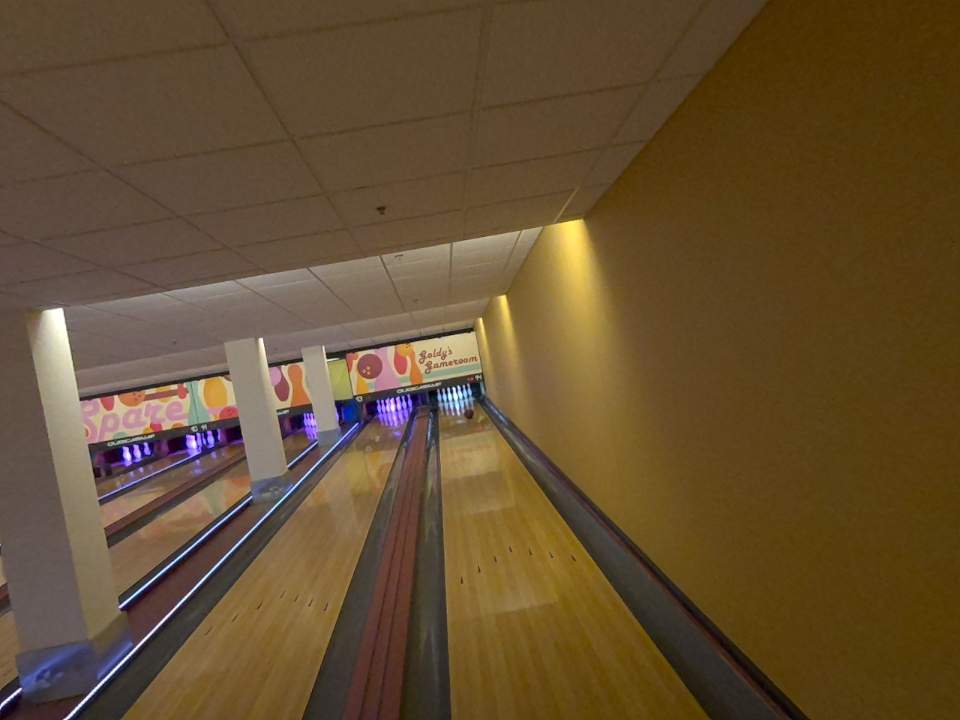
Object: bowling_ball